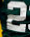
Number: 2